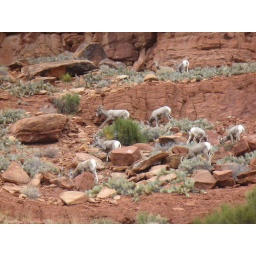
Rocky mountain Bighorn sheep in the Dominguez Canyon, Colorado (Nov, 2006)